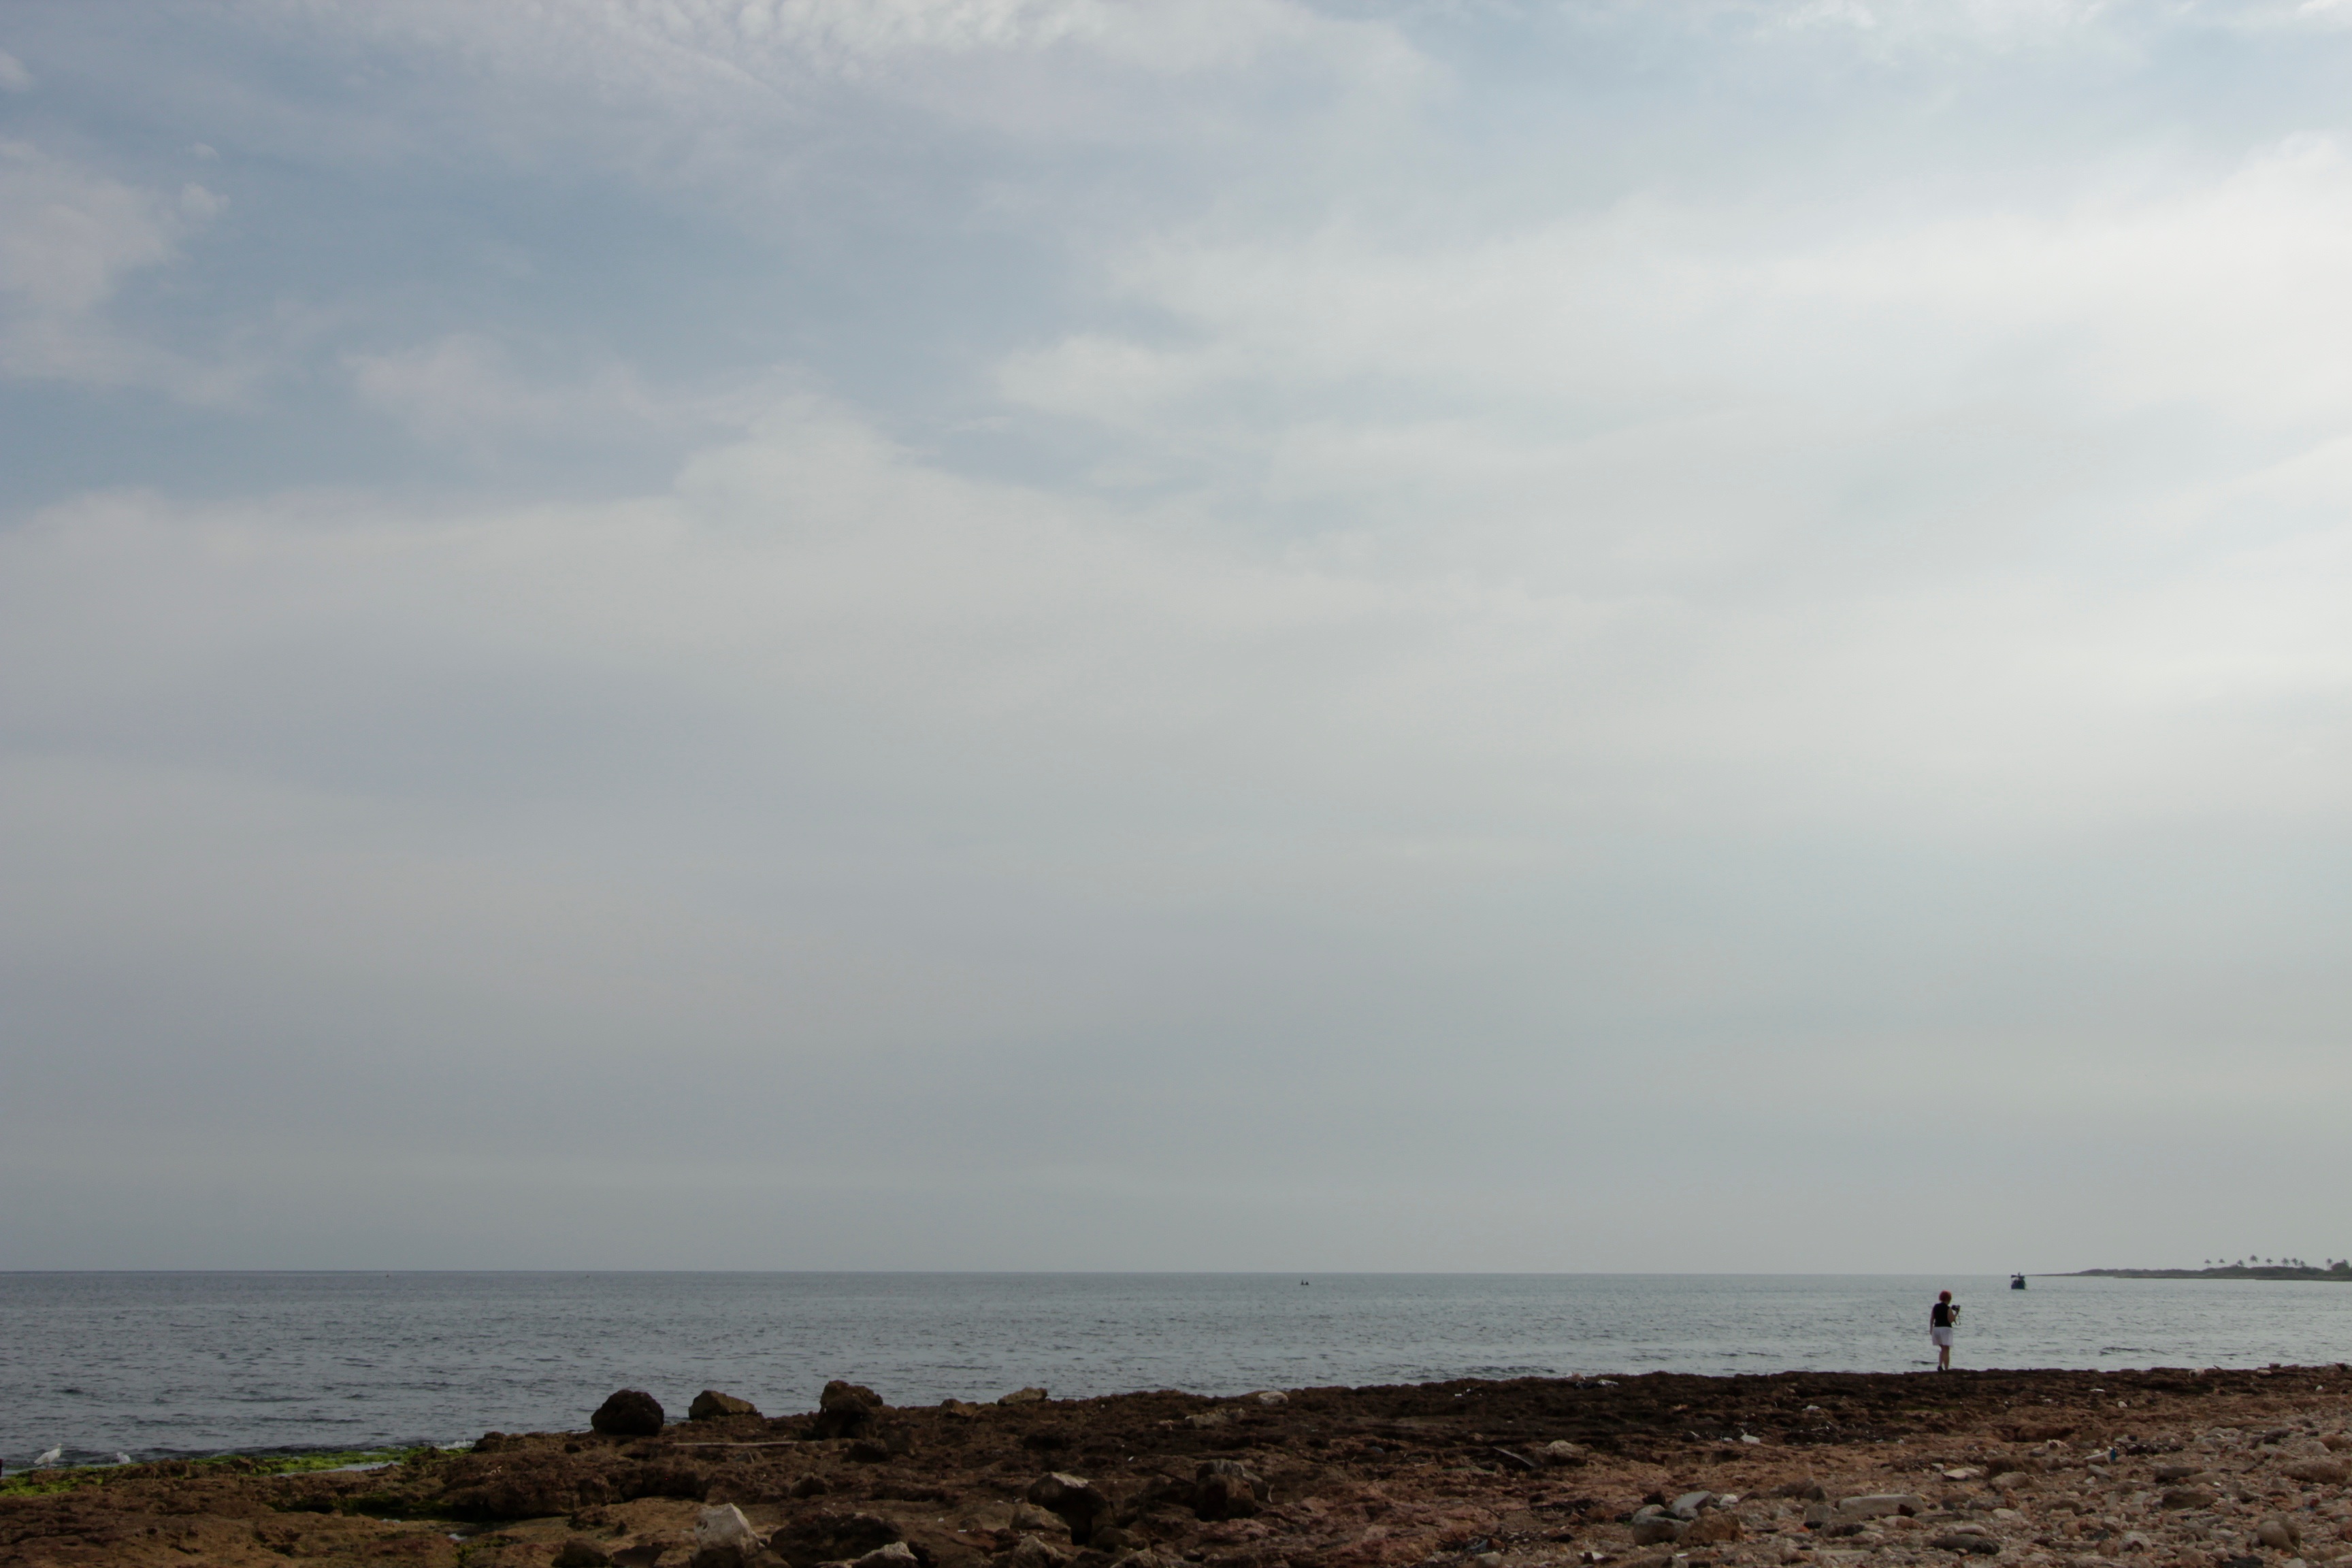
beach, sea, coast, sand, ocean, horizon, cloud, sky, shore, wave, bay, body of water, cape, wind wave